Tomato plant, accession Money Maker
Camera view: vertical (180 deg); turntable rotation: 240 degrees
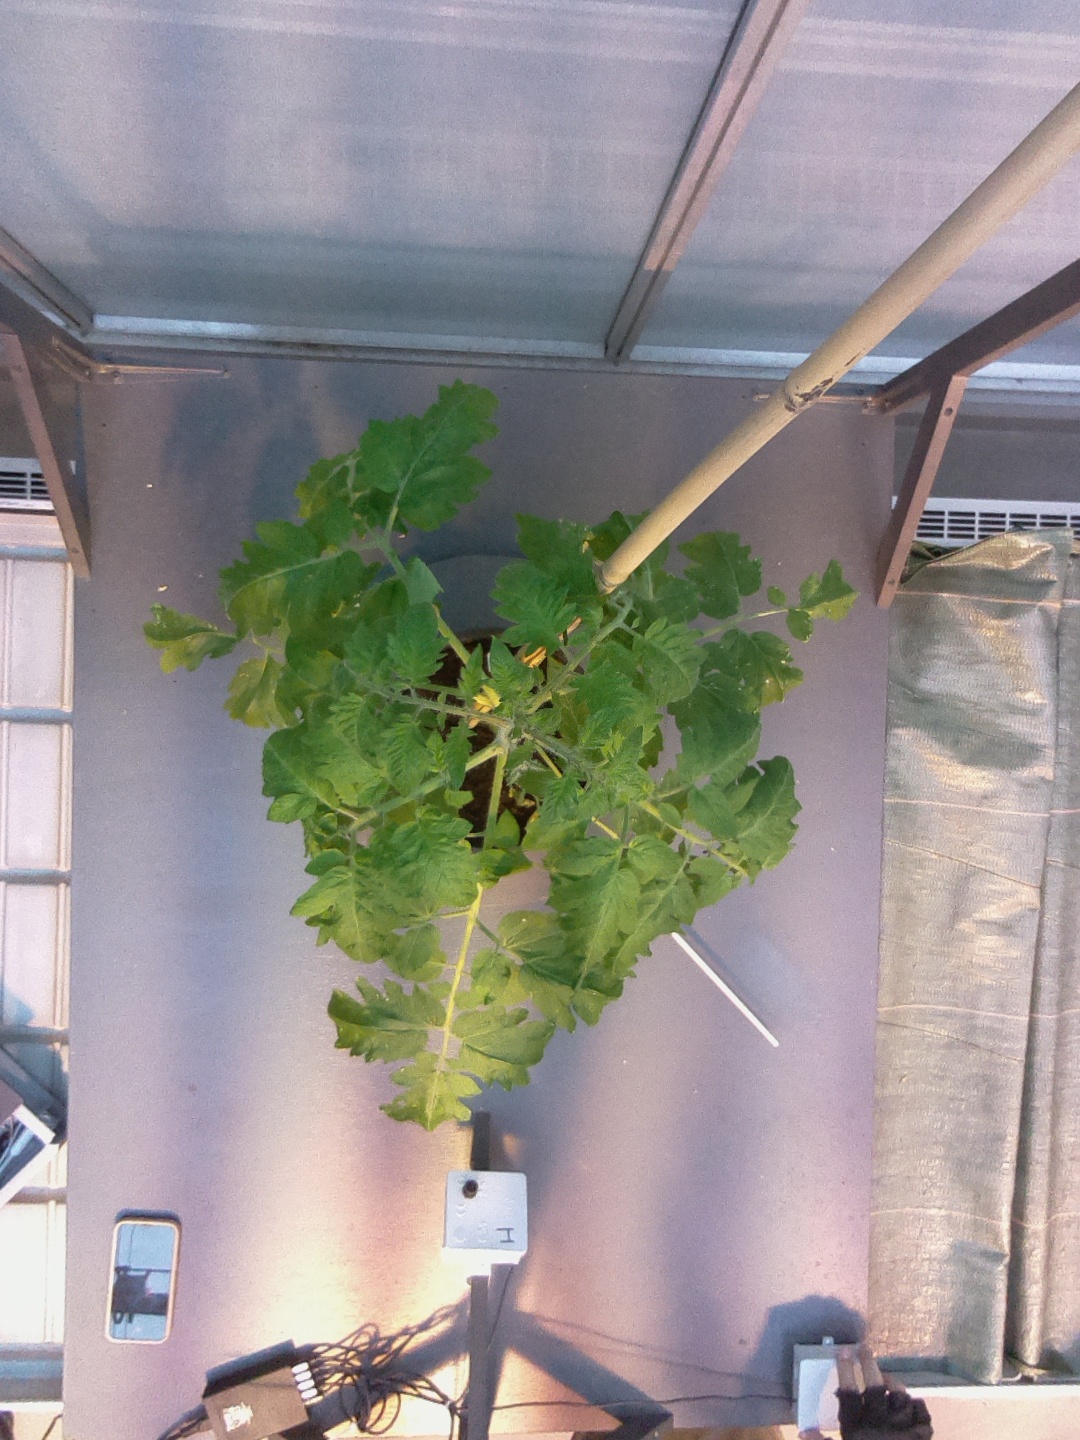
BBCH growth stage 53: 3 inflorescences visible